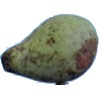
Label: Pear Stone 1